André Tiraqueau

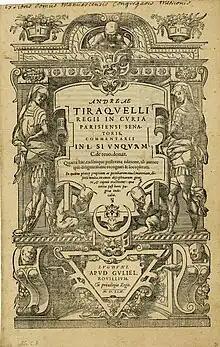
Illustrated title page of "Commentarii in l(egem) Si unquam" (1559), woodcut by Claude Bezoard.

He wrote a commentary on the "Geniales dies" of Alessandro Alessandri.